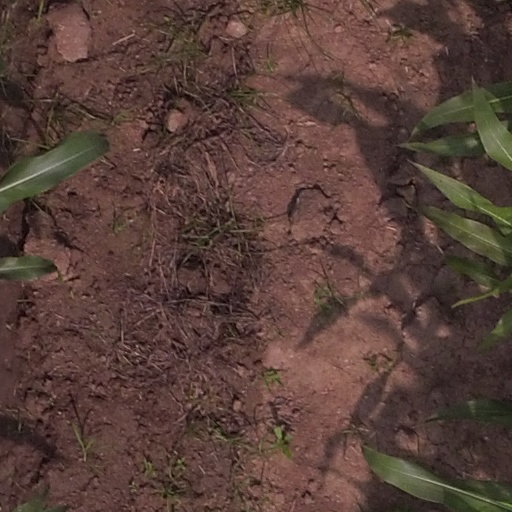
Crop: maize; corn